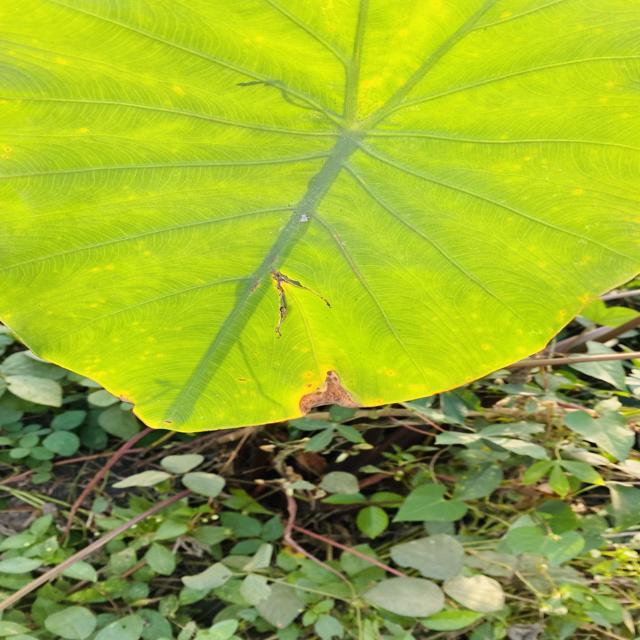
Label: Early_Blight